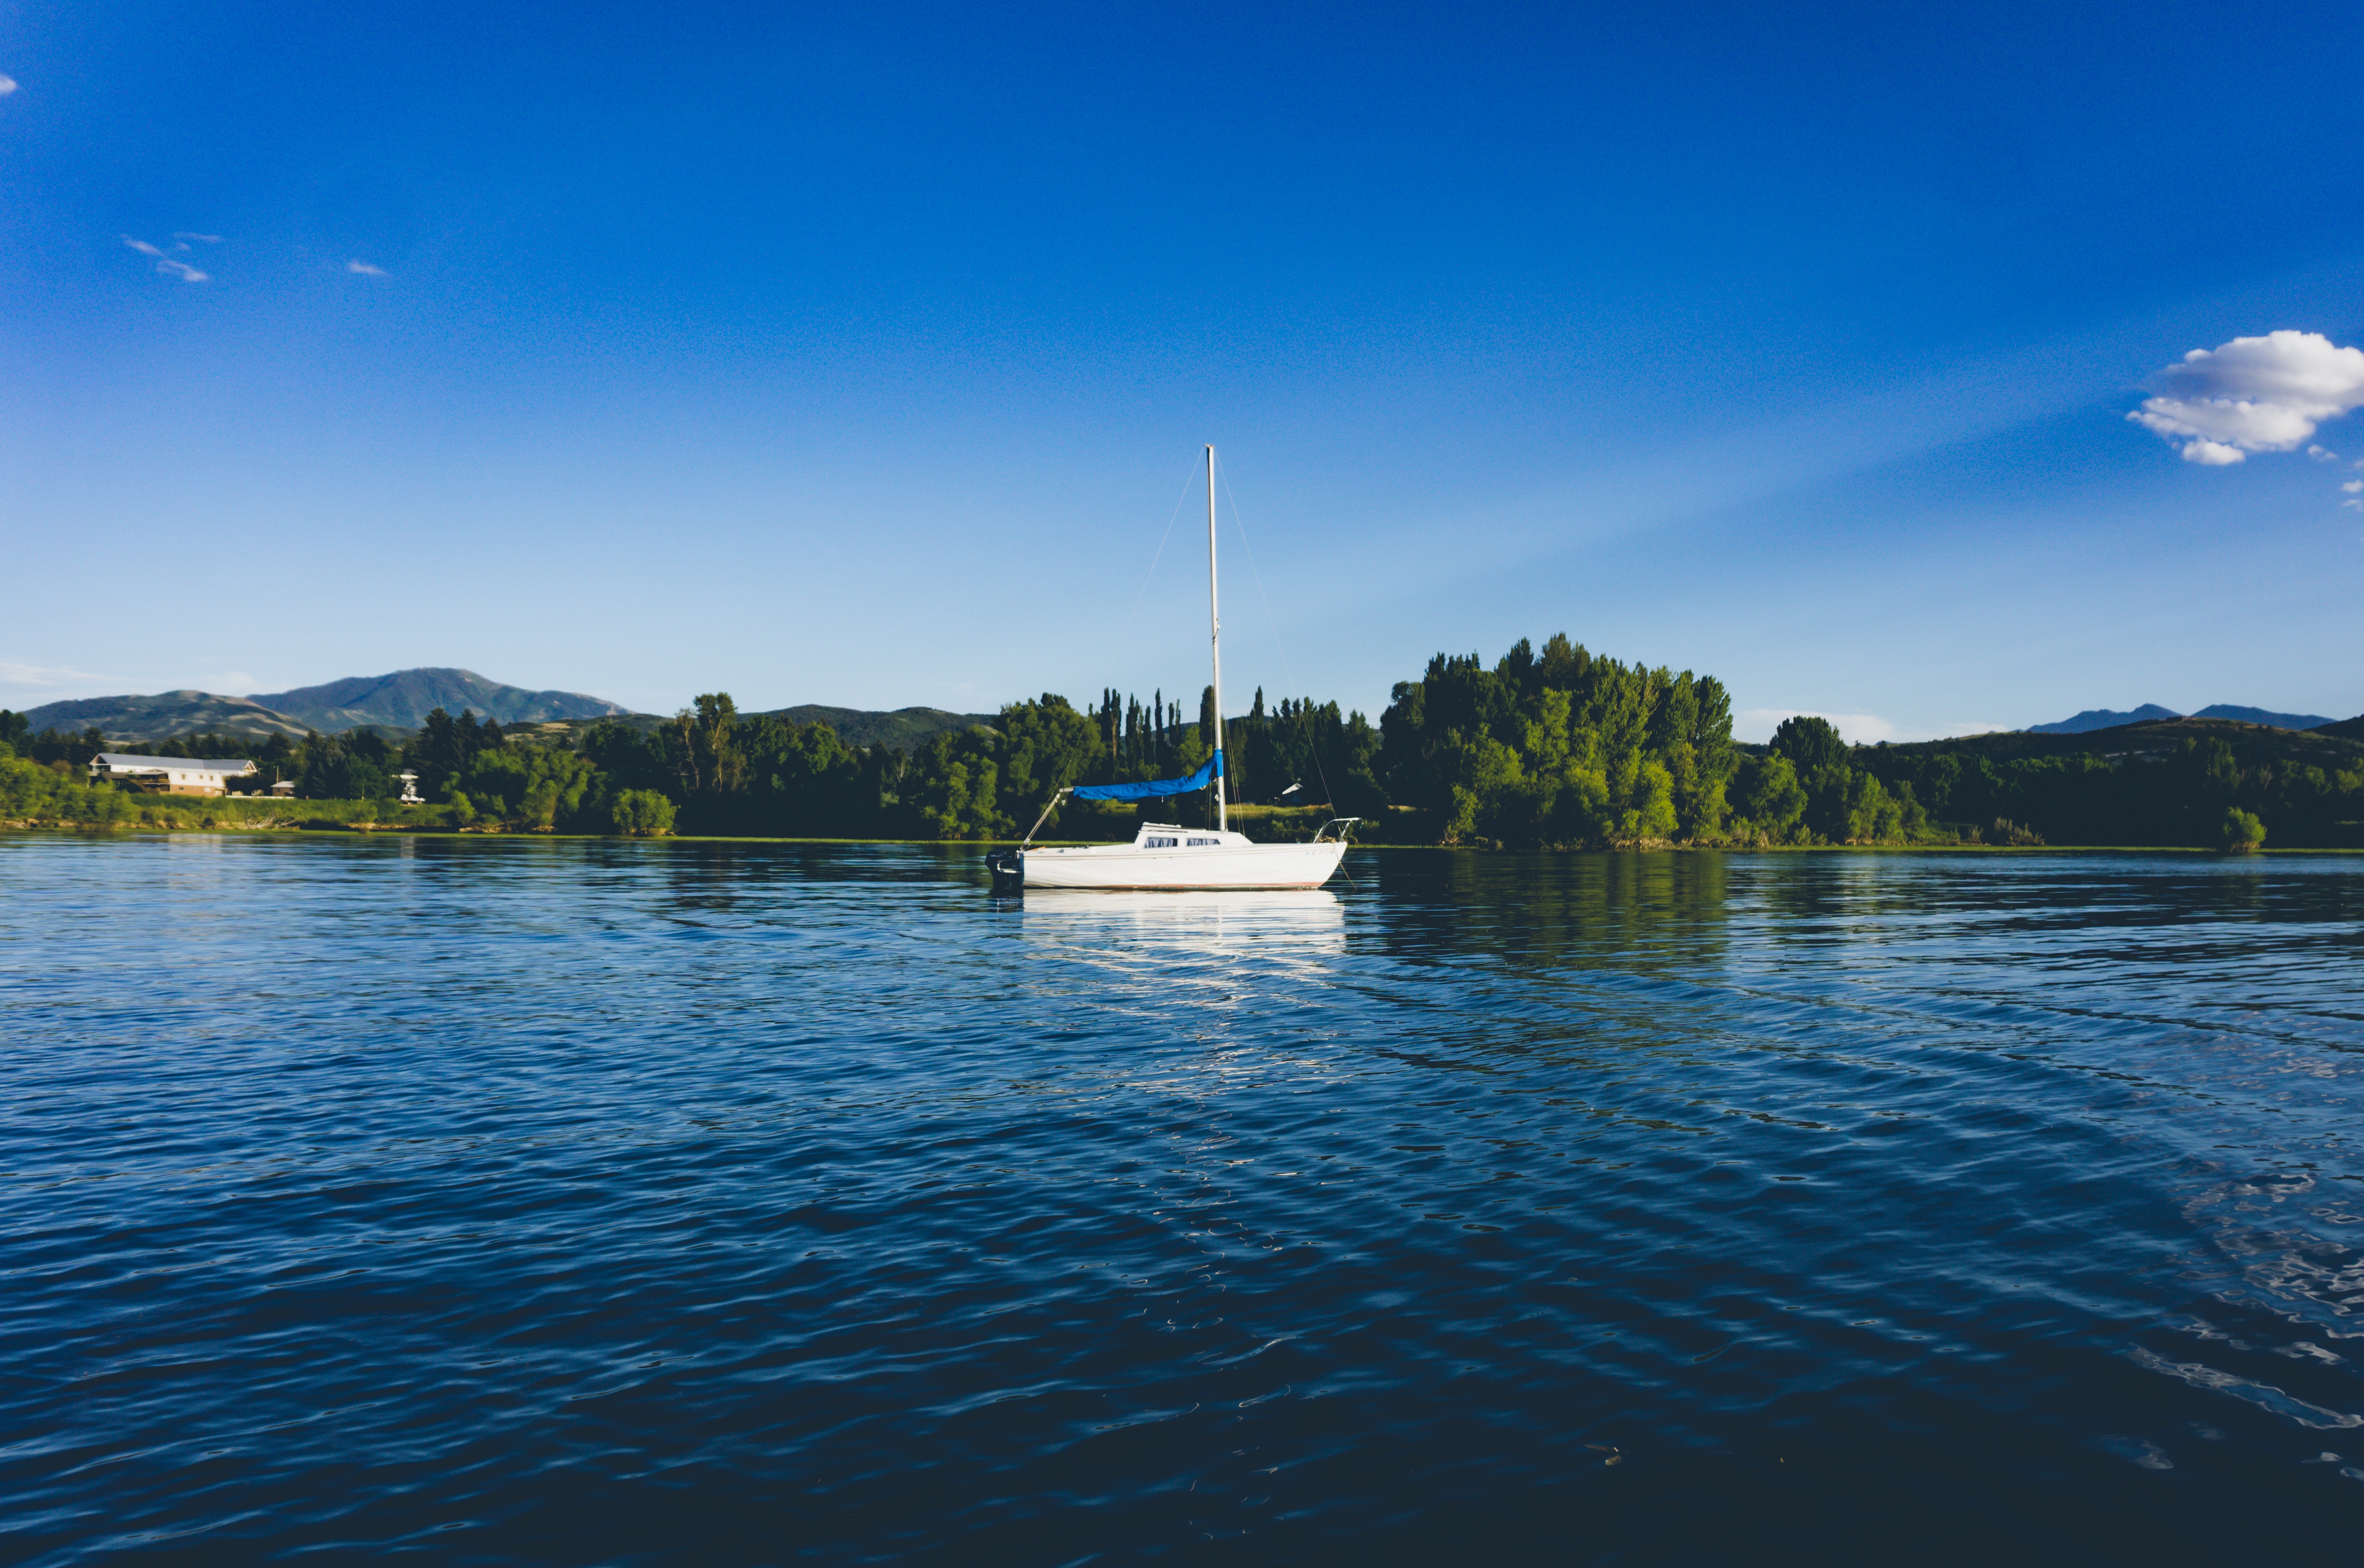
sea, water, dock, sky, boat, lake, dusk, reflection, vehicle, lagoon, bay, marina, reservoir, sailboat, boating, sail, loch